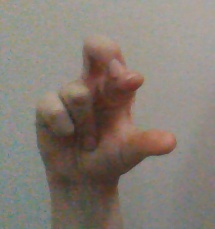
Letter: thal